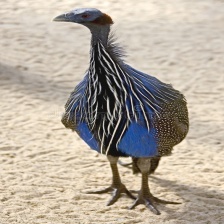
Species: VULTURINE GUINEAFOWL
Scientific name: ACRYLLIUM VULTURINUM